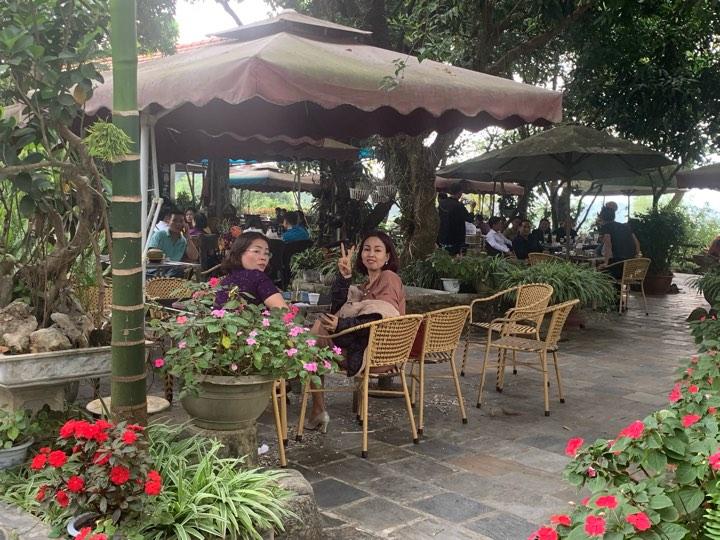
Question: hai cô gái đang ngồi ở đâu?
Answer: họ đang ngồi trong một quán cà phê